Sky position (RA, Dec in degrees): 230.259, 1.829
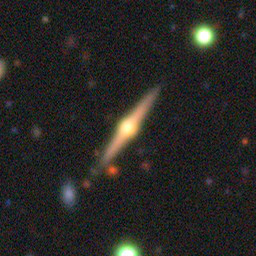
Galaxy morphology: Edge-on Galaxies with Bulge